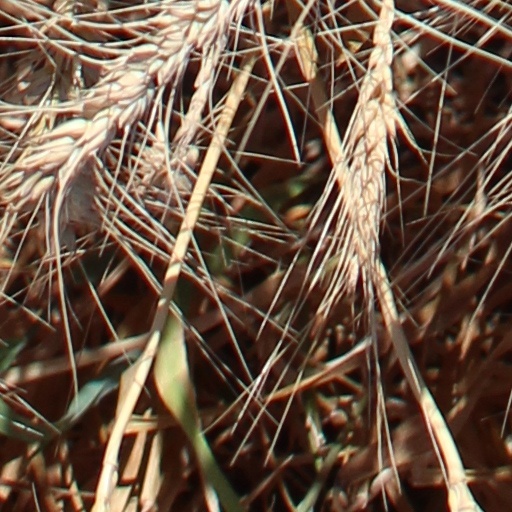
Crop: wheat